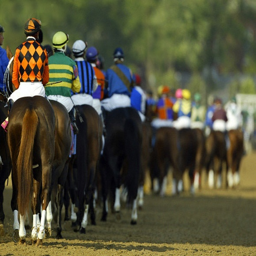
no one rides more colorfully than jockeys !